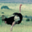
Label: bird